Mansa (title)

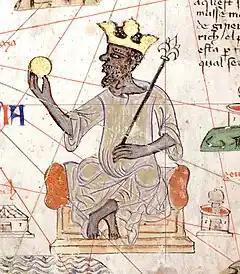
Depiction of Mansa Musa, ruler of the Mali Empire in the 14th century, from a 1375 Catalan Atlas of the known world (mappa mundi), created by Abraham Cresques

Mansa (mansaw) is a Maninka and Mandinka word for a hereditary ruler, commonly translated as "king". It is particularly known as the title of the rulers of the Mali Empire, such as Mansa Musa, and in this context is sometimes translated as "emperor". It is also a title held by traditional village rulers, and in this context is translated as "chief".